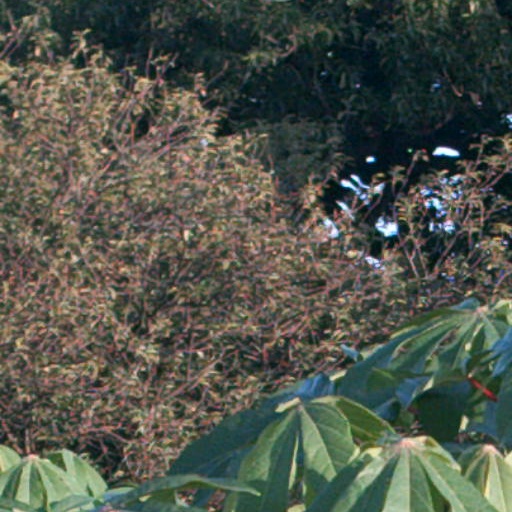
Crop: cassava